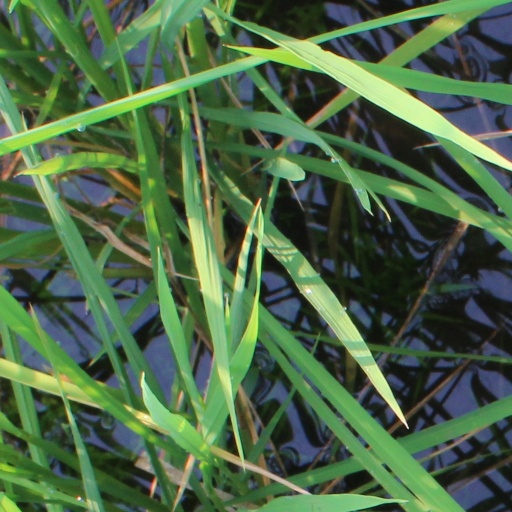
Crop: rice